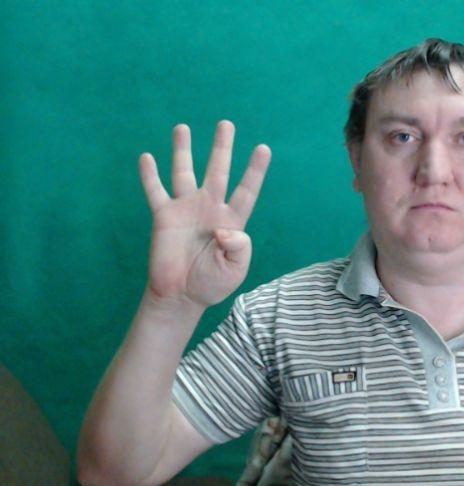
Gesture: four